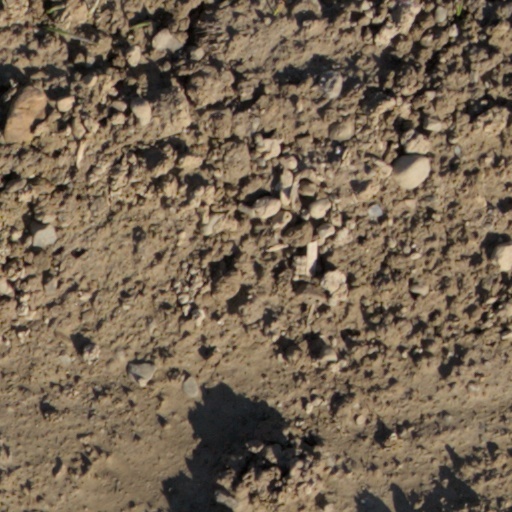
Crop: wheat